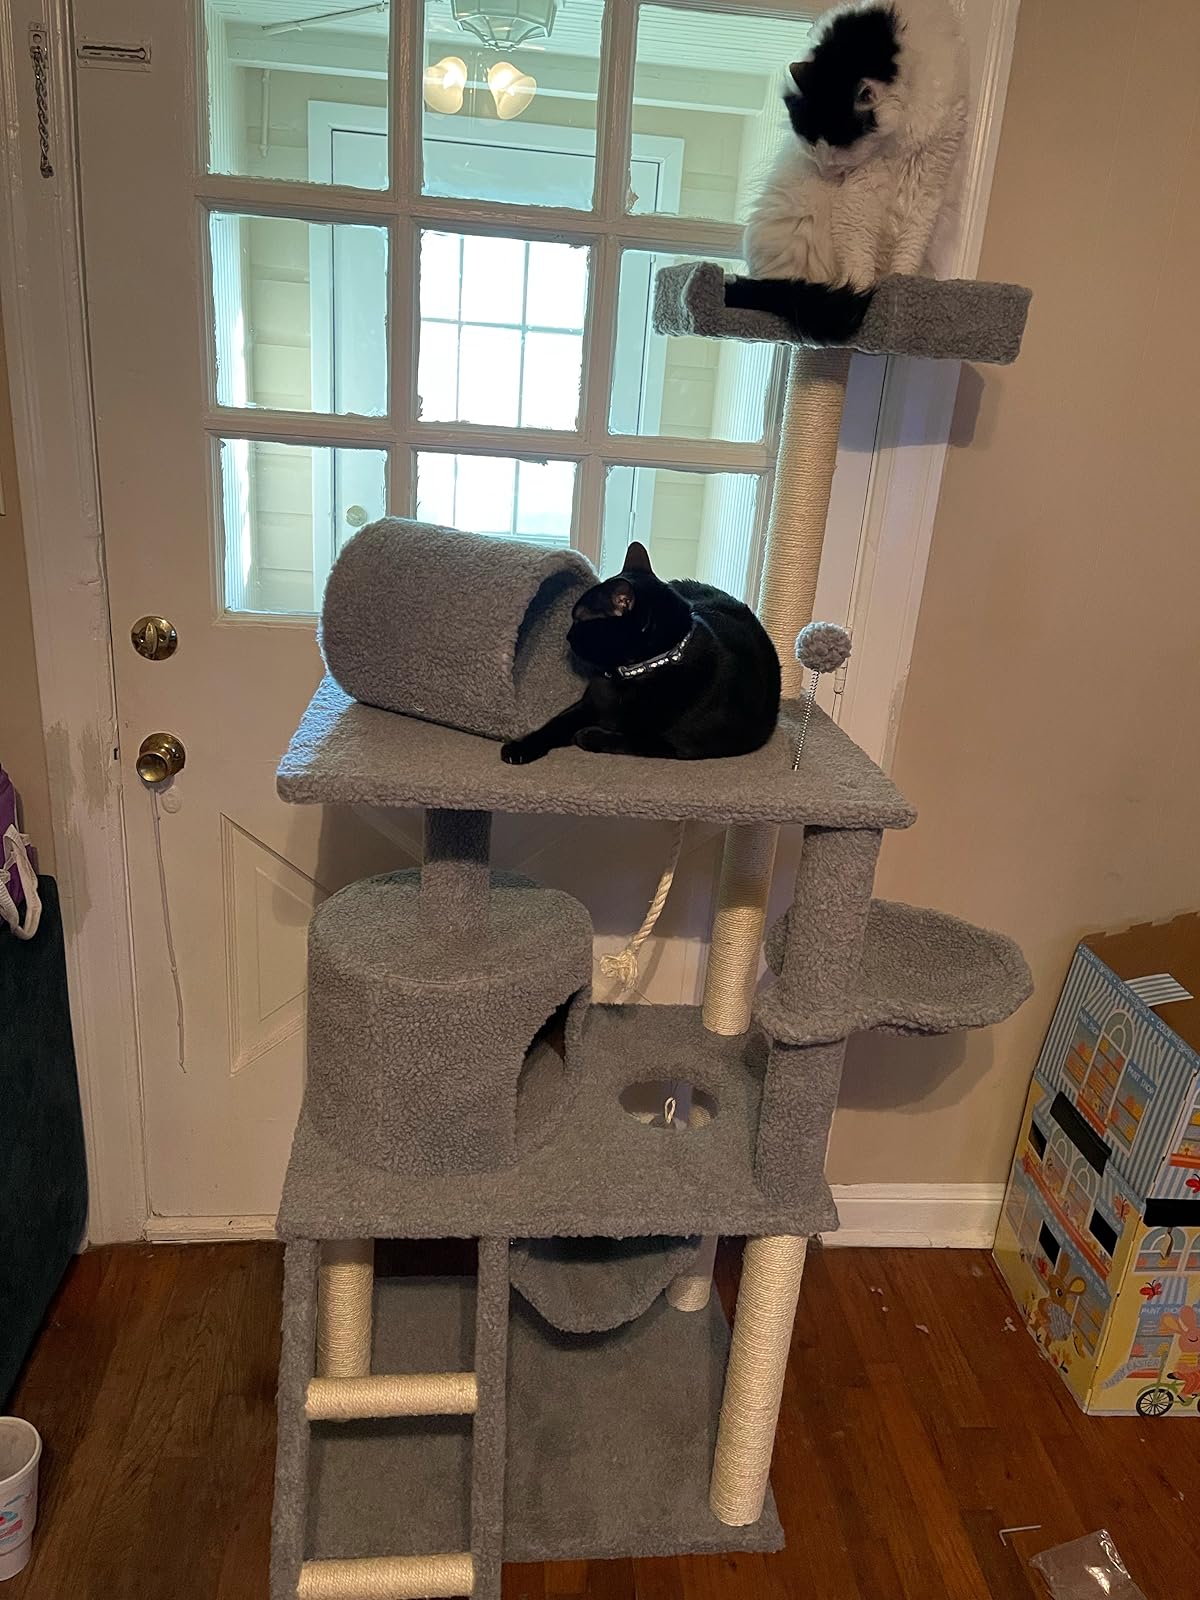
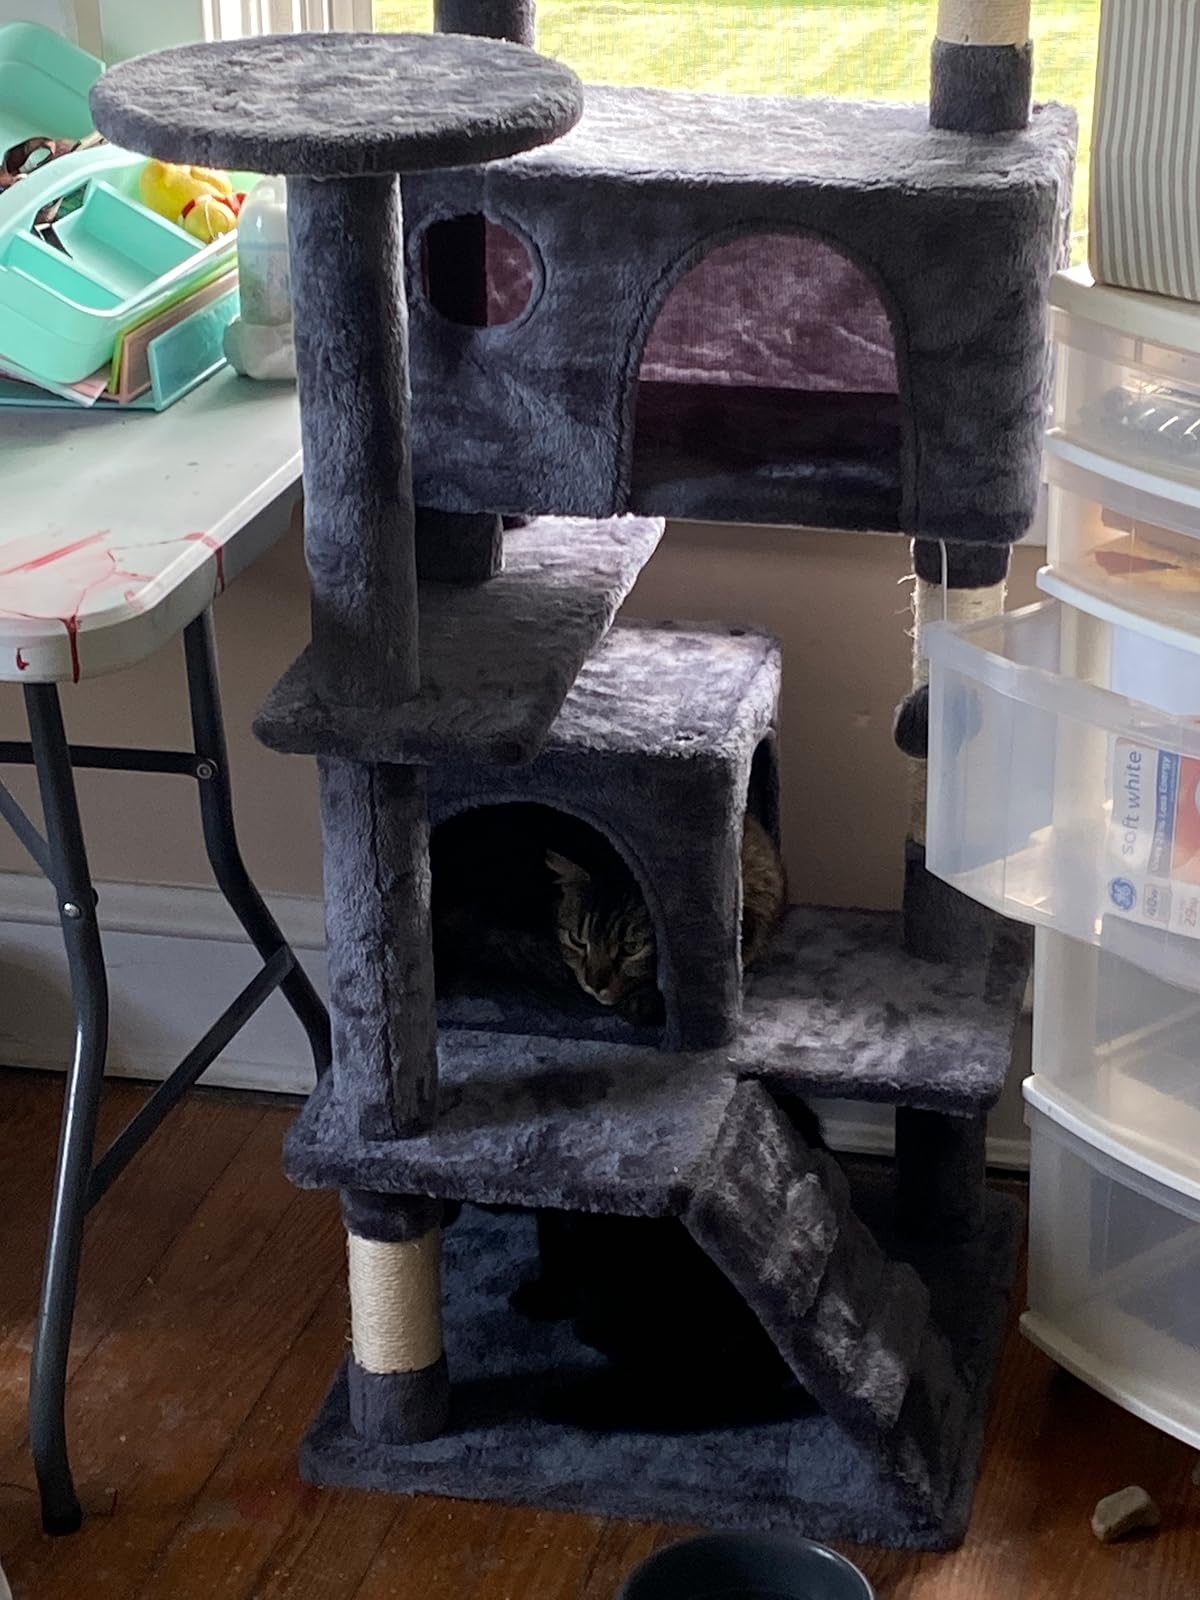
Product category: items_cat tree
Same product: no